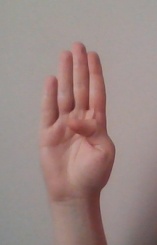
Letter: kaaf